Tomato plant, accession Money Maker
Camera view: bottom (45 deg); turntable rotation: 30 degrees
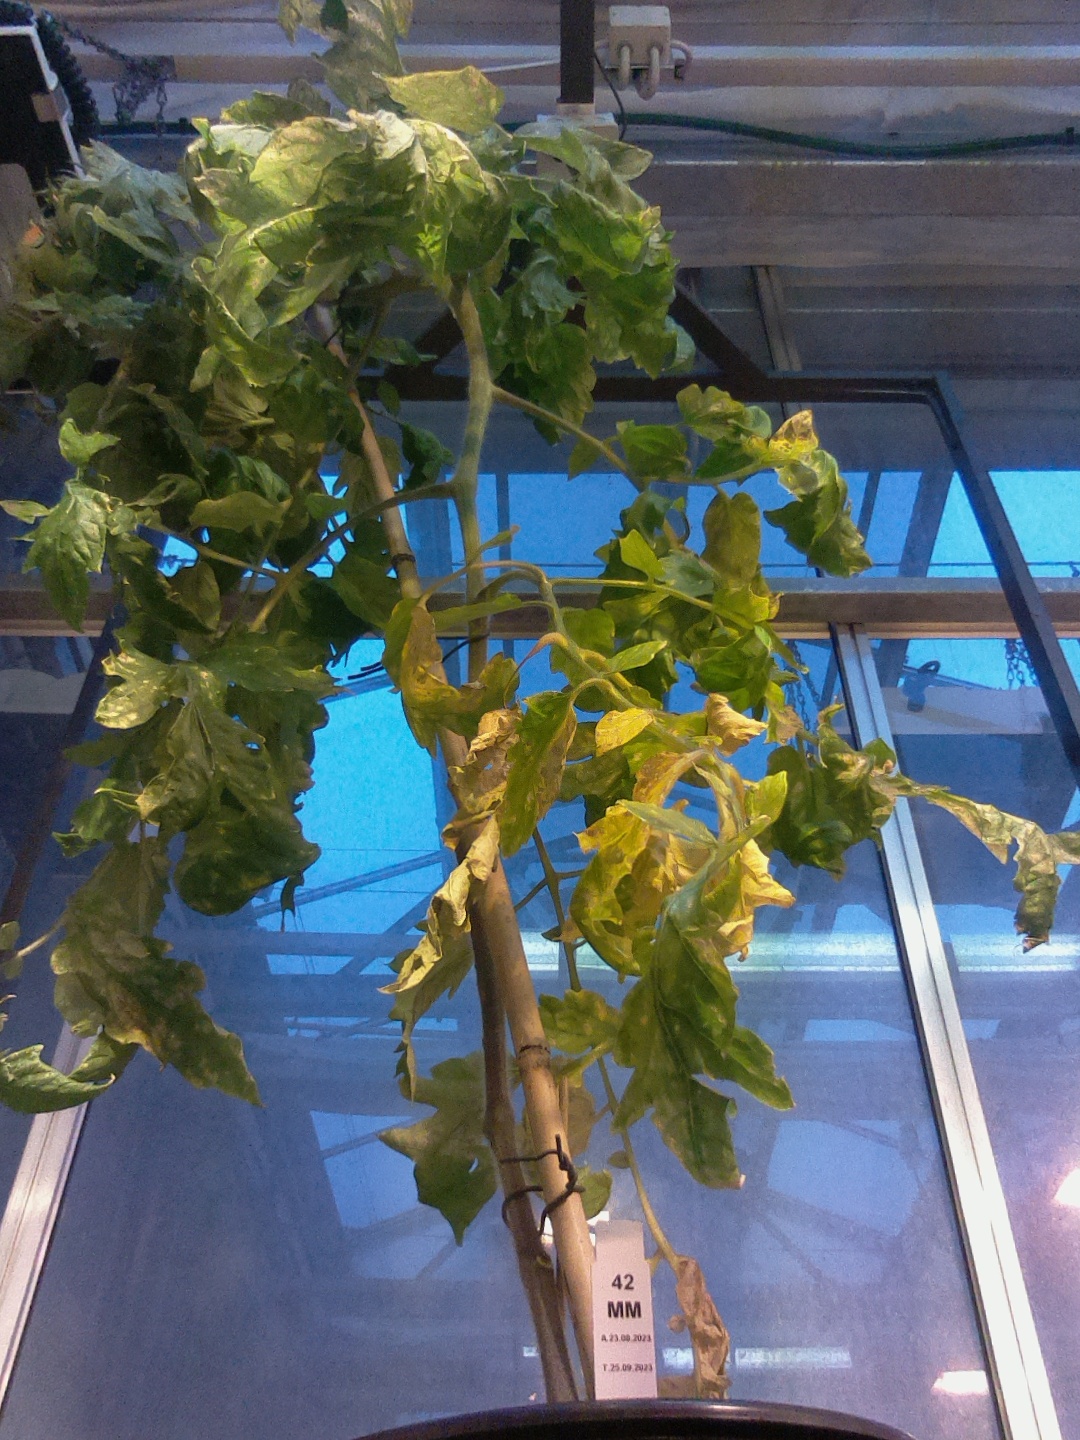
BBCH growth stage 82: 20%-30% of fruits show typical fully ripe color